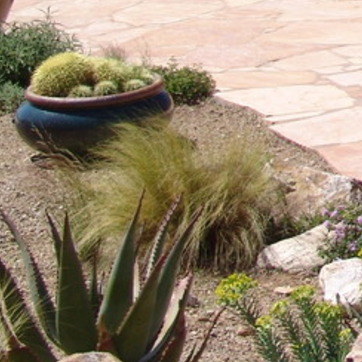
Material: foliage